David Cronenberg

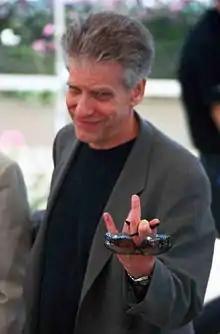
Cronenberg at the Cannes Film Festival in 2002

Perhaps the best example of a film that straddles the line between Cronenberg's works of personal chaos and psychological confusion is his 1991 "adaptation" of "Naked Lunch" (1959), his literary hero William S. Burroughs' most controversial book. The novel was considered "unfilmable", and Cronenberg acknowledged that a straight translation into film would "cost 400 million dollars and be banned in every country in the world". Instead—much like in his earlier film, "Videodrome"—he consistently blurred the lines between what appeared to be reality and what appeared to be hallucinations brought on by the main character's drug addiction. Some of the book's "moments" (as well as incidents loosely based upon Burroughs' life) are presented in this manner within the film. Cronenberg stated that while writing the screenplay for "Naked Lunch" (1991), he felt a moment of synergy with Burroughs' writing style. He felt the connection between his screenwriting style and Burroughs' prose style was so strong, that he jokingly remarked that should Burroughs pass on, he might write his next novel.